Faint Perfume

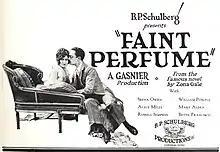
Advertisement

Faint Perfume is a 1925 American silent drama film directed by Louis J. Gasnier and starring Seena Owen, William Powell, and Mary Alden.